Schunk Group

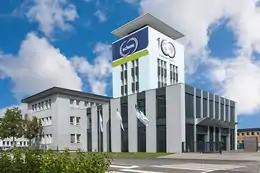
Reception building of the Schunk Group in Heuchelheim

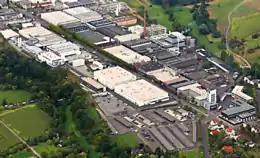
Schunk corporate headquarters in Heuchelheim

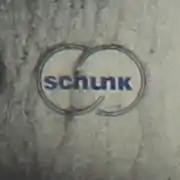
Company logo as of 1995 — styled "schտĸ".

The company was founded by Ludwig Schunk and Karl Ebe in 1913 in Fulda to produce carbon brushes. In 1918 the company moved to Heuchelheim near Giessen. The childless founder Ludwig Schunk (1884–1947) bequeathed the company's entire assets to the Providential Fund for Company Members. That fund was meant to provide voluntary financial support to employees and former employees or their relatives in case of neediness, invalidity or old age. Today, the registered association Ludwig-Schunk Stiftung (Ludwig Schunk Foundation) performs, as trustee, the tasks set forth in the company founder's will.